104th Aviation Regiment (United States)

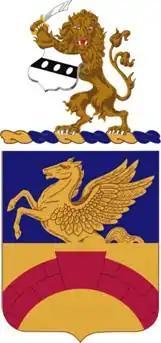
coat of arms

The 104th Aviation Regiment is an aviation regiment of the U.S. Army, primarily provided by the Army National Guard.